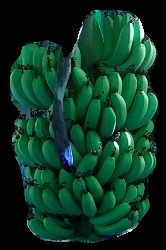
Variety: pachbale
Grade: grade1